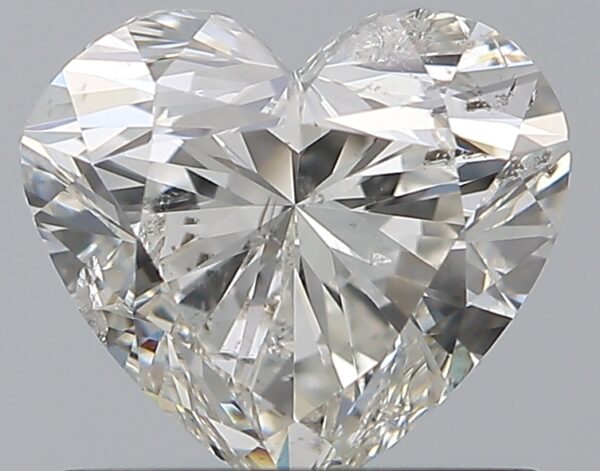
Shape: heart
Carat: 1
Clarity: SI2
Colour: G
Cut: VG
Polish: EX
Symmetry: VG
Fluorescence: N
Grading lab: HRD
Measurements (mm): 6.75 x 5.99 x 4.28